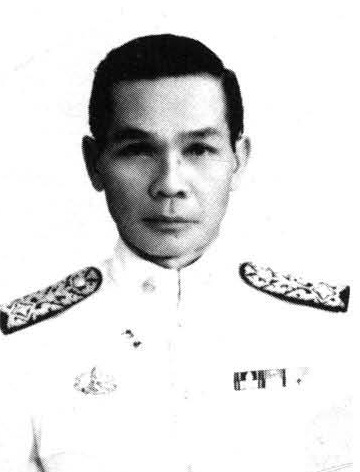
มงคล สุคนธขจร

| name = มงคล สุคนธขจร
| image = มงคล สุคนธขจร.jpg
| honorific-suffix = เครื่องราชอิสริยาภรณ์อันมีเกียรติยศยิ่งมงกุฎไทย|ป.ม.
| order = รายนามรองประธานสภาผู้แทนราษฎรไทย|รองประธานสภาผู้แทนราษฎร
| term_start = 19 เมษายน 2519
| term_end = 6 ตุลาคม 2519
| predecessor = ประมวล กุลมาตย์
| term_start2 = 9 พฤษภาคม 2522
| term_end2 = 14 เมษายน 2523
| alongside2 = เทียม ไชยนันทน์
| successor2 = สอาด ปิยวรรณ
| party = พรรคชาติไทย (2518 - 2523)
| spouse = สุดจิตต์ สุคนธขจร
มงคล สุคนธขจร (31 พฤษภาคม พ.ศ. 2466 – 14 เมษายน พ.ศ. 2523) อดีตรองประธานสภาผู้แทนราษฎร และ อดีตสมาชิกสภาผู้แทนราษฎรจังหวัดนครราชสีมา 3 สมัย
== ประวัติ ==
มงคล เกิดเมื่อวันที่ 31 พฤษภาคม พ.ศ. 2466รัฐสภาสาร ปีที่ 27 ฉบับที่ 6 เดือนพฤษภาคม พ.ศ. 2522. สำนักงานเลขารัฐสภา. 2522 สำเร็จการศึกษา ธรรมศาสตรบัณฑิต มหาวิทยาลัยธรรมศาสตร์และการเมือง สมรสกับสุดจิตต์ สุคนธขจรภาพและประวัติสมาชิกวุฒิสภา พ.ศ. 2519. สำนักงานเลขารัฐสภา. 2519
มงคล สุคนธขจร ถึงแก่อนิจกรรมด้วยโรคมะเร็งปอด เมื่อวันที่ 14 เมษายน พ.ศ. 2523รายชื่อสมาชิกสภาผู้แทนราษฎร 2475-2535. สำนักงานเลขารัฐสภา. 2535 สิริอายุรวม 56 ปี
== งานการเมือง ==
มงคล ประกอบอาชีพทนายความ ก่อนที่จะได้รับเลือกตั้งเป็นสมาชิกสภาผู้แทนราษฏรครั้งแรกใน พ.ศ. 2518 สังกัดพรรคชาติไทย และได้รับเลือกติดต่อกันรวม 3 ครั้ง
มงคล ได้รับเลือกเป็นรองประธานสภาผู้แทนราษฎร คนที่ 1 ในสภาผู้แทนราษฎรไทย ชุดที่ 12 เมื่อ พ.ศ. 2519 พระบรมราชโองการ ประกาศ แต่งตั้งประธานและรองประธานสภาผู้แทนราษฎร (นายอุทัย พิมพ์ใจชน เป็นประธานสภาผู้แทนราษฎร นายมงคล สุคนธขจร เป็นรองประธานสภาผู้แทนราษฎร ประกาศ ณ วันที่ ๑๙ เมษายน พุทธศักราช ๒๕๑๙ เป็นปีที่ ๓๑) และ สภาผู้แทนราษฎรไทย ชุดที่ 13 เมื่อ พ.ศ. 2522 พระบรมราชโองการ ประกาศ แต่งตั้งประธานและรองประธานสภาผู้แทนราษฎร (นายบุญเท่ง ทองสวัสดิ์ นายมงคล สุคนธขจร นายเทียม ไชยนันทน์)
=== สมาชิกสภาผู้แทนราษฎร ===
มงคล สุคนธขจร ได้รับการเลือกตั้งเป็นสมาชิกสภาผู้แทนราษฎรทั้งหมด 3 สมัย คือ
# การเลือกตั้งสมาชิกสภาผู้แทนราษฎรไทยเป็นการทั่วไป พ.ศ. 2518 จังหวัดนครราชสีมา สังกัดพรรคชาติไทย
# การเลือกตั้งสมาชิกสภาผู้แทนราษฎรไทยเป็นการทั่วไป พ.ศ. 2519 จังหวัดนครราชสีมา สังกัดพรรคชาติไทย
# การเลือกตั้งสมาชิกสภาผู้แทนราษฎรไทยเป็นการทั่วไป พ.ศ. 2522 จังหวัดนครราชสีมา สังกัดพรรคชาติไทย
== เครื่องราชอิสริยาภรณ์ ==
ราชกิจจานุเบกษา, แจ้งความสำนักนายกรัฐมนตรี เรื่อง พระราชทานเครื่องราชอิสริยาภรณ์, เล่ม ๙๗ ตอนที่ ๖๓ ง ฉบับพิเศษ หน้า ๔๑, ๑๘ เมษายน ๒๕๒๓
== อ้างอิง ==
หมวดหมู่:บุคคลจากจังหวัดนครราชสีมา
หมวดหมู่:ทนายความชาวไทย
หมวดหมู่:นักการเมืองไทย
หมวดหมู่:รองประธานสภาผู้แทนราษฎรไทย
หมวดหมู่:สมาชิกสภาผู้แทนราษฎรจังหวัดนครราชสีมา
หมวดหมู่:พรรคชาติไทย
หมวดหมู่:บุคคลจากโรงเรียนราชสีมาวิทยาลัย
หมวดหมู่:บุคคลจากคณะนิติศาสตร์ มหาวิทยาลัยธรรมศาสตร์
หมวดหมู่:ผู้ได้รับเครื่องราชอิสริยาภรณ์ ป.ม.
หมวดหมู่:เสียชีวิตจากมะเร็งปอด